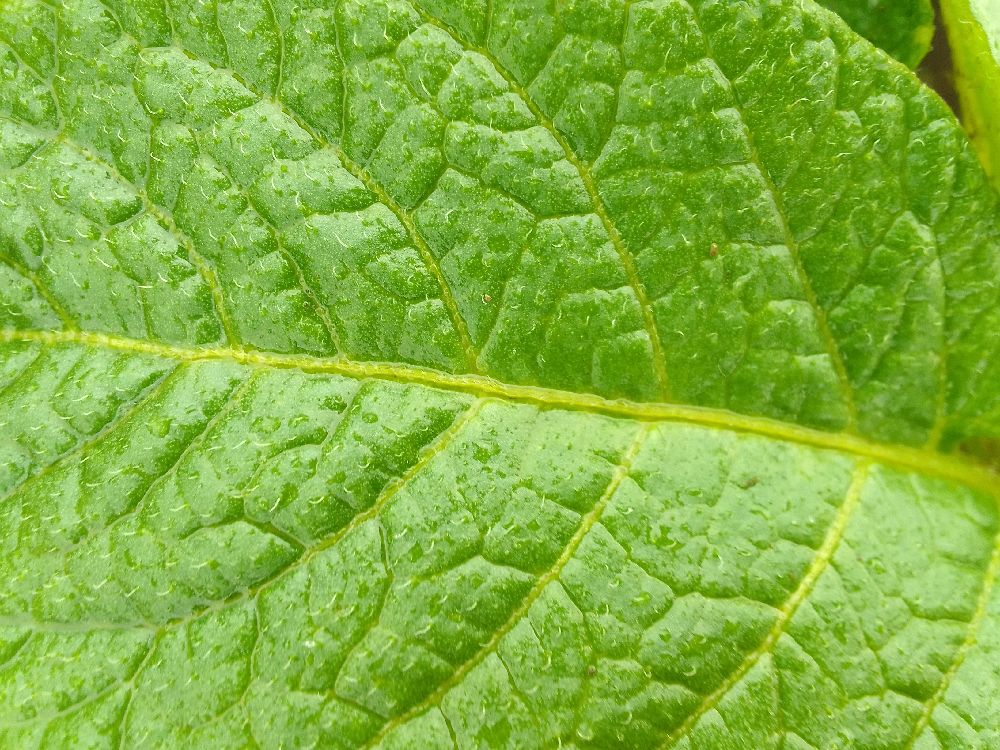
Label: Healthy